Numbers (South Korean TV series)

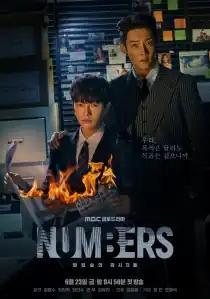
Promotional poster

Numbers is a 2023 South Korean television series starring Kim Myung-soo, Choi Jin-hyuk, Choi Min-soo, Yeonwoo, and Kim Yoo-ri. It aired on MBC TV from June 23 to July 29, 2023, every Friday and Saturday at 21:50 (KST). It is also available for streaming on Wavve in South Korea, and on Viki and Viu in selected regions.